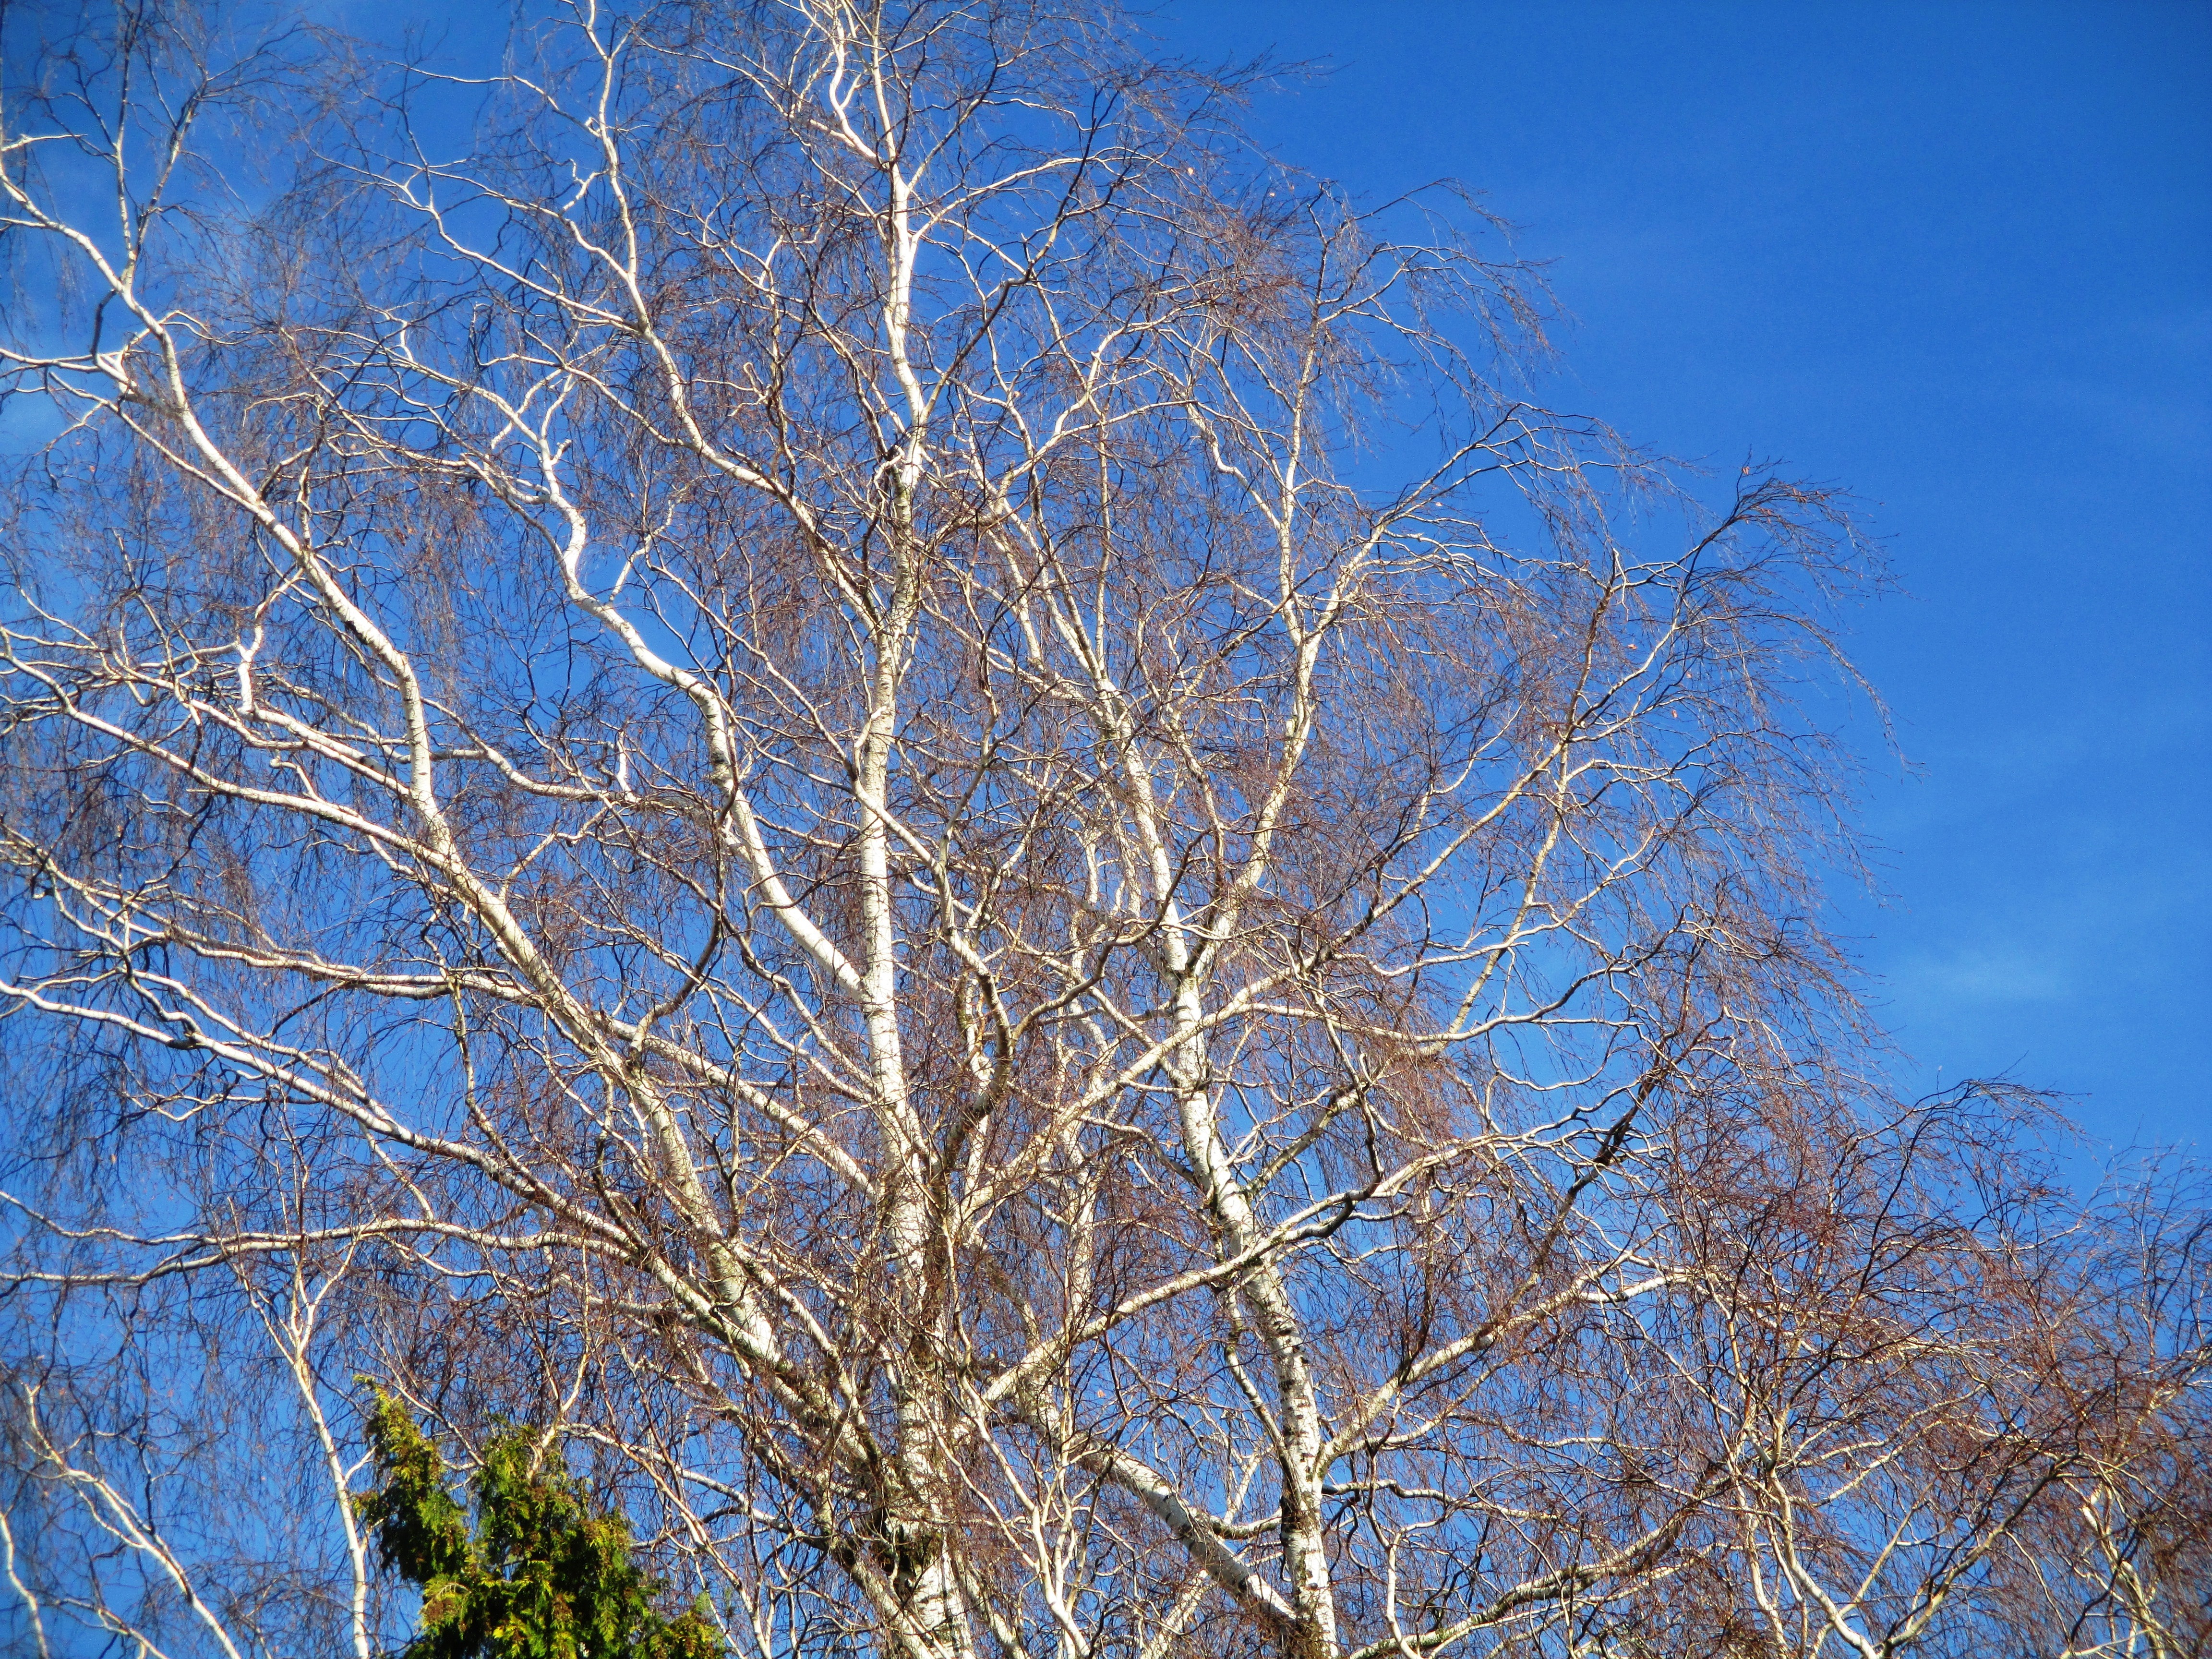
tree, nature, grass, branch, winter, plant, sky, white, sunlight, leaf, flower, frost, atmosphere, birch, autumn, season, trees, beauty, beautiful, mood, ecosystem, ambience, autumn light, incentive, woody plant